Onyx Grand Prix

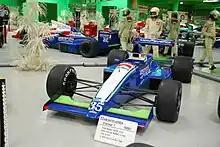
The Onyx ORE-1B that was used in the 1990 season.

After what should have been a solid foundation to build on in 1989, things started coming apart heading into 1990. At the end of the 1989 season Van Rossem's lack of interest began to show. Finances quickly dried up and Van Rossem's flamboyant and uncooperative personality resulted in Earle and Chamberlain quitting the team, with Field leaving for a second time. Alan Jenkins took charge, with Peter Rheinardt taking over as Team Manager from Field. Having failed to secure a deal for either Honda or Porsche V10s for , Van Rossem acted on his threats and left, taking his "Moneytron" sponsorship with him. Now seeking new ownership, Swiss car collector and former racer Peter Monteverdi purchased 50% of the team, with Karl Foitek purchasing 25% and Brune Frei purchasing the remaining 25%. Onyx was already in such dire financial straits that Foitek had to pay for Goodyear tyres used by the team in 1989 before the company would provide them with tyres for the 1990 season. The team then rehired Earle and Chamberlain, but Alan Jenkins was soon fired after refusing to work with Earle. To make matters worse Earle and Chamberlain left once again, along with Team Manager Rheinhardt and the bulk of Onyx's experienced staff.